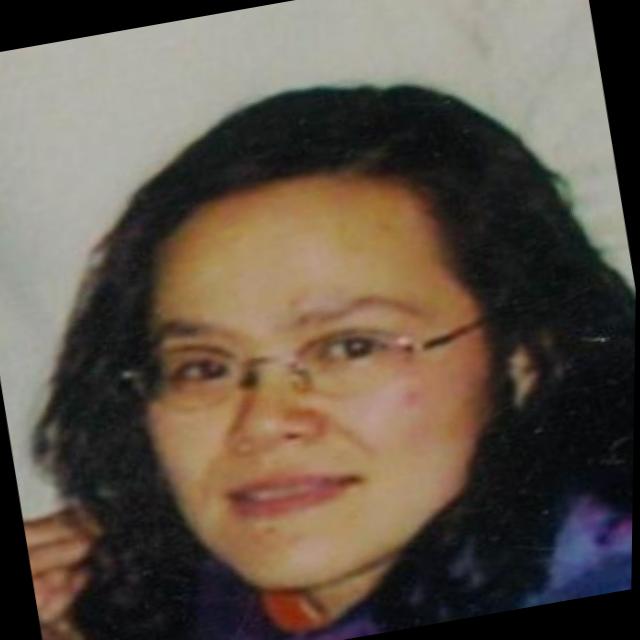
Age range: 45-64